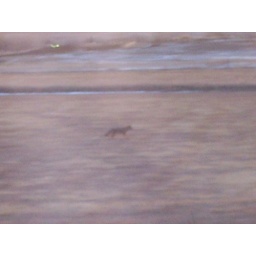
hard to see, but its a coyote in the field in front of our house